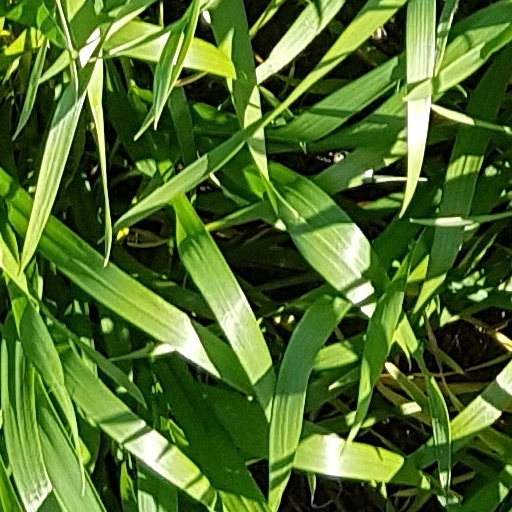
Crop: wheat